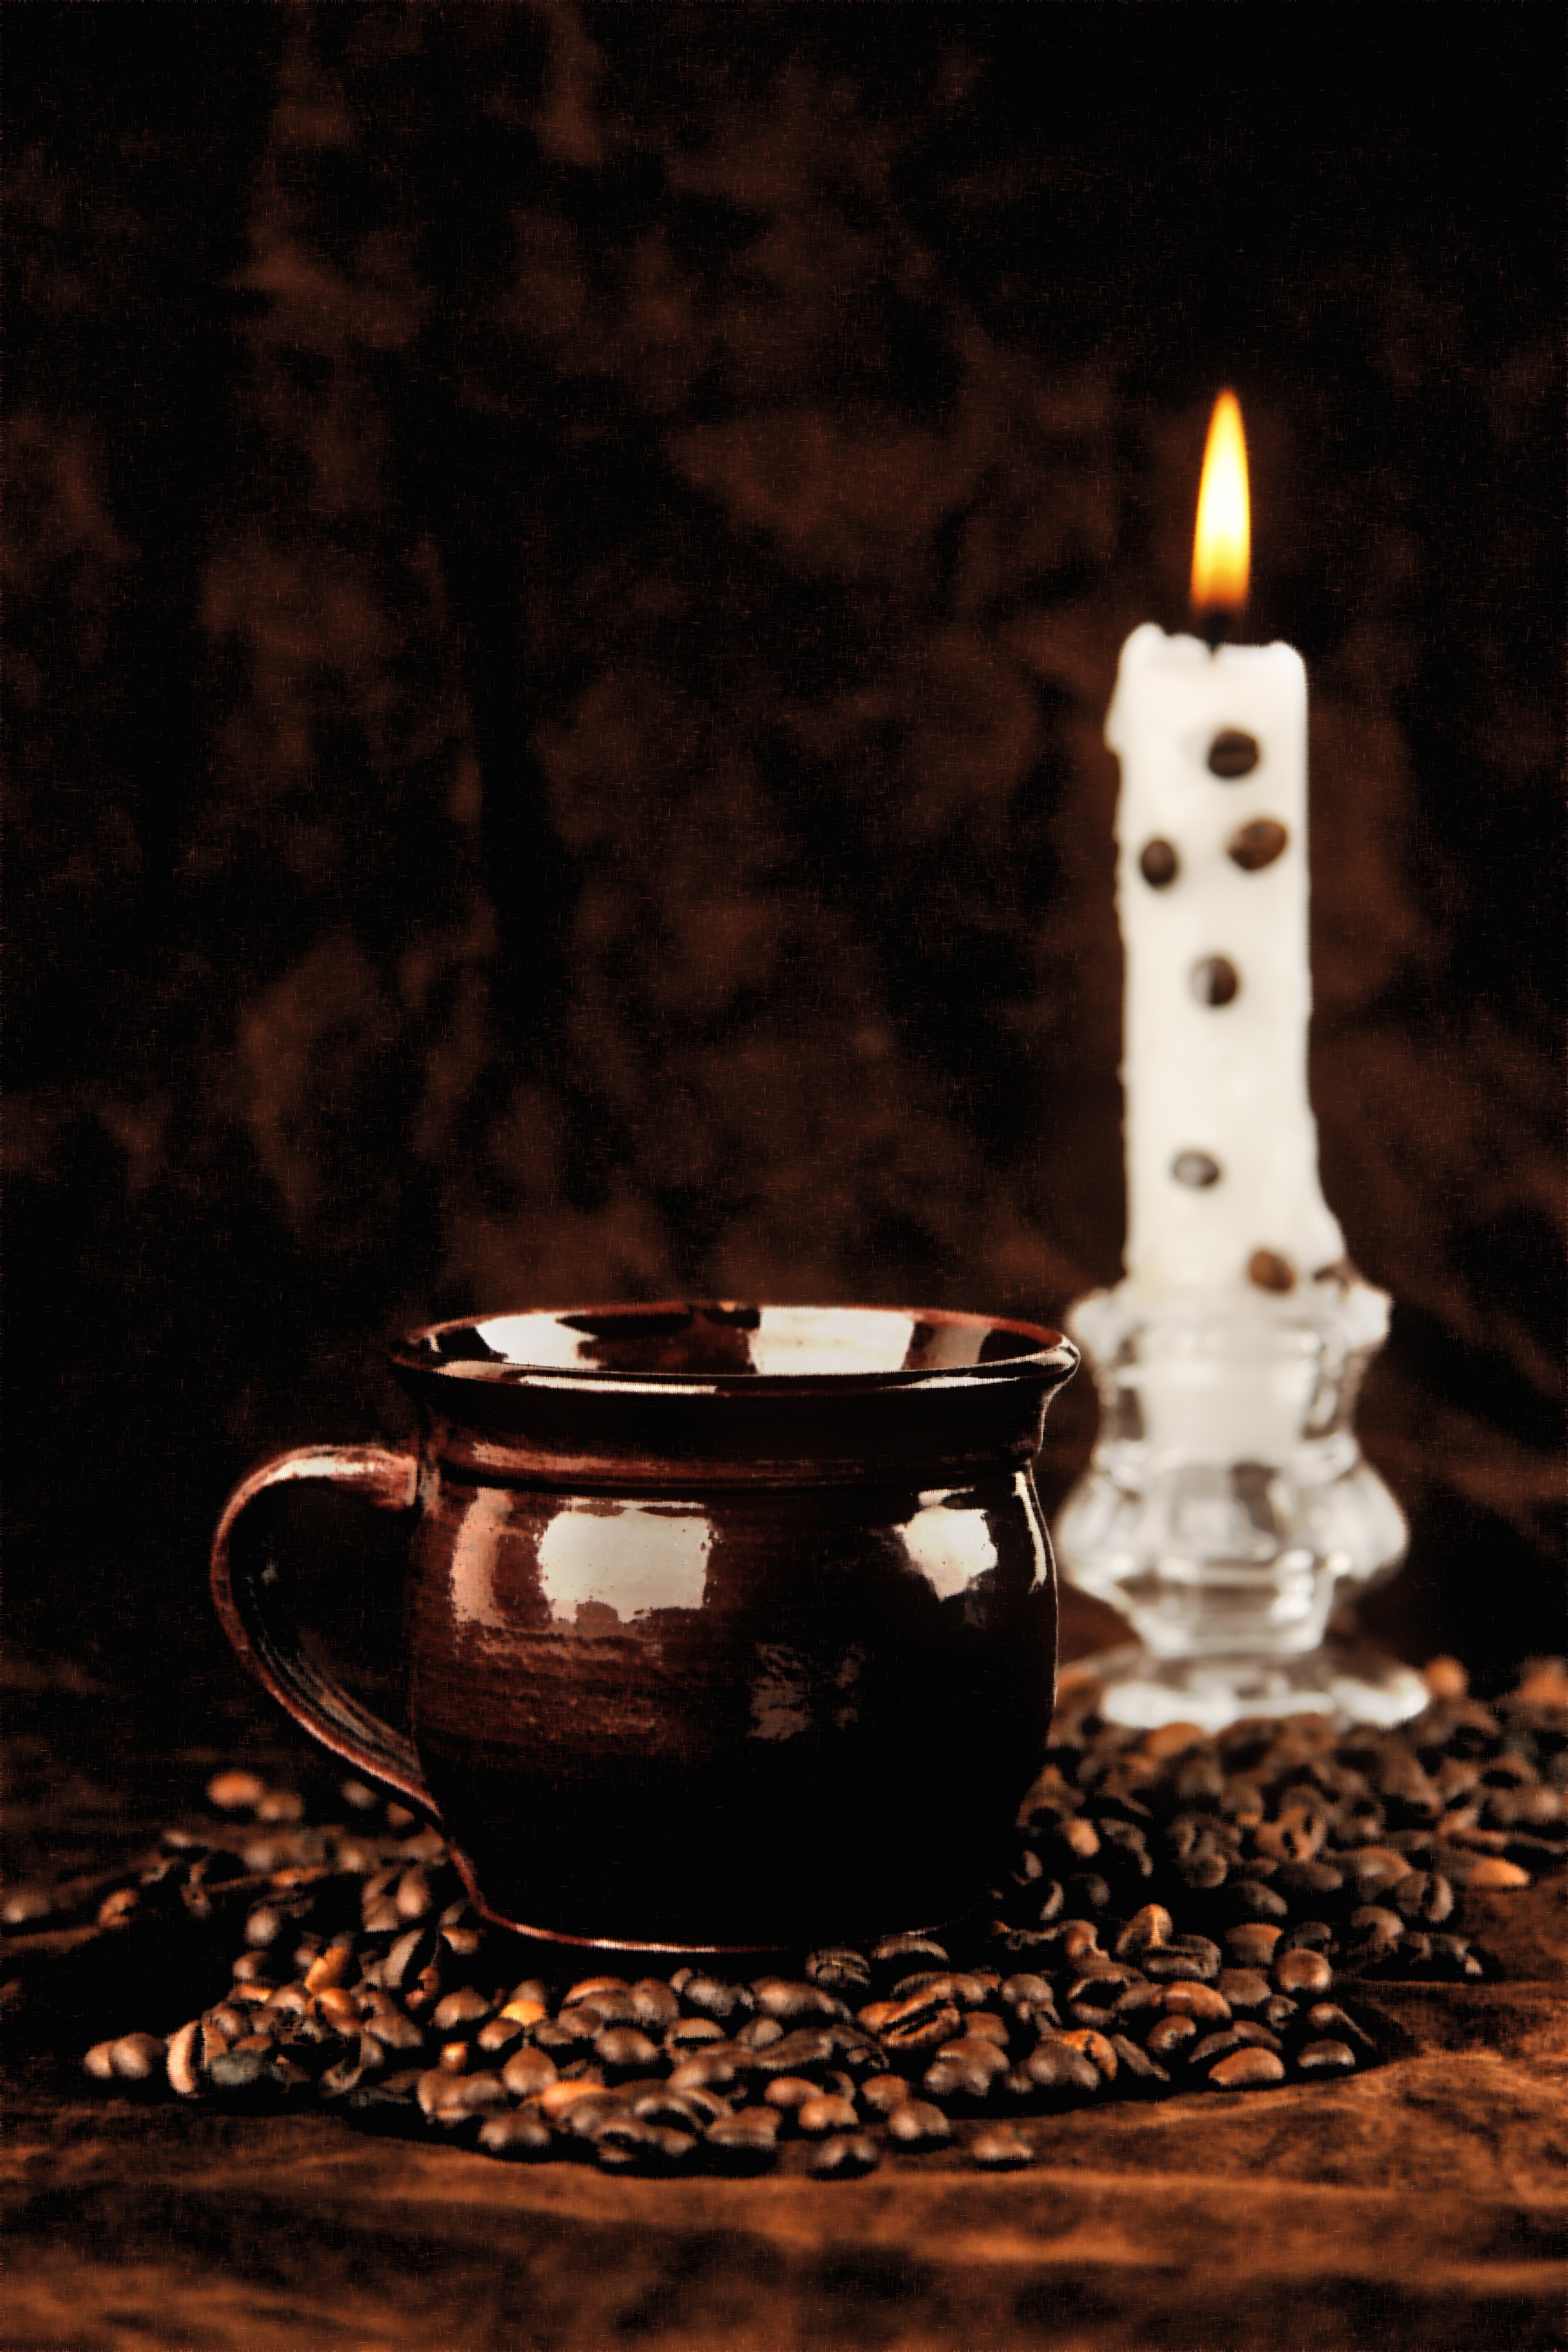
coffee, grain, morning, cup, food, brown, darkness, candle, lighting, still life, coffee grinder, still life photography, grain coffee